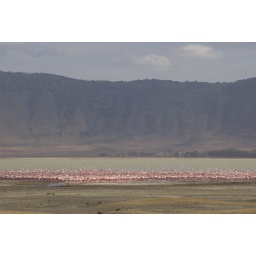
Apparently in other seasons this lake is covered with flamingos. You can see the wall of the crater in the background clearly.